Çilingoz Nature Park

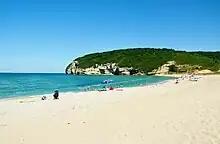
Beach of the nature park.

Çilingoz Nature Park is a nature park located in Çatalca district of Istanbul Province, Turkey.